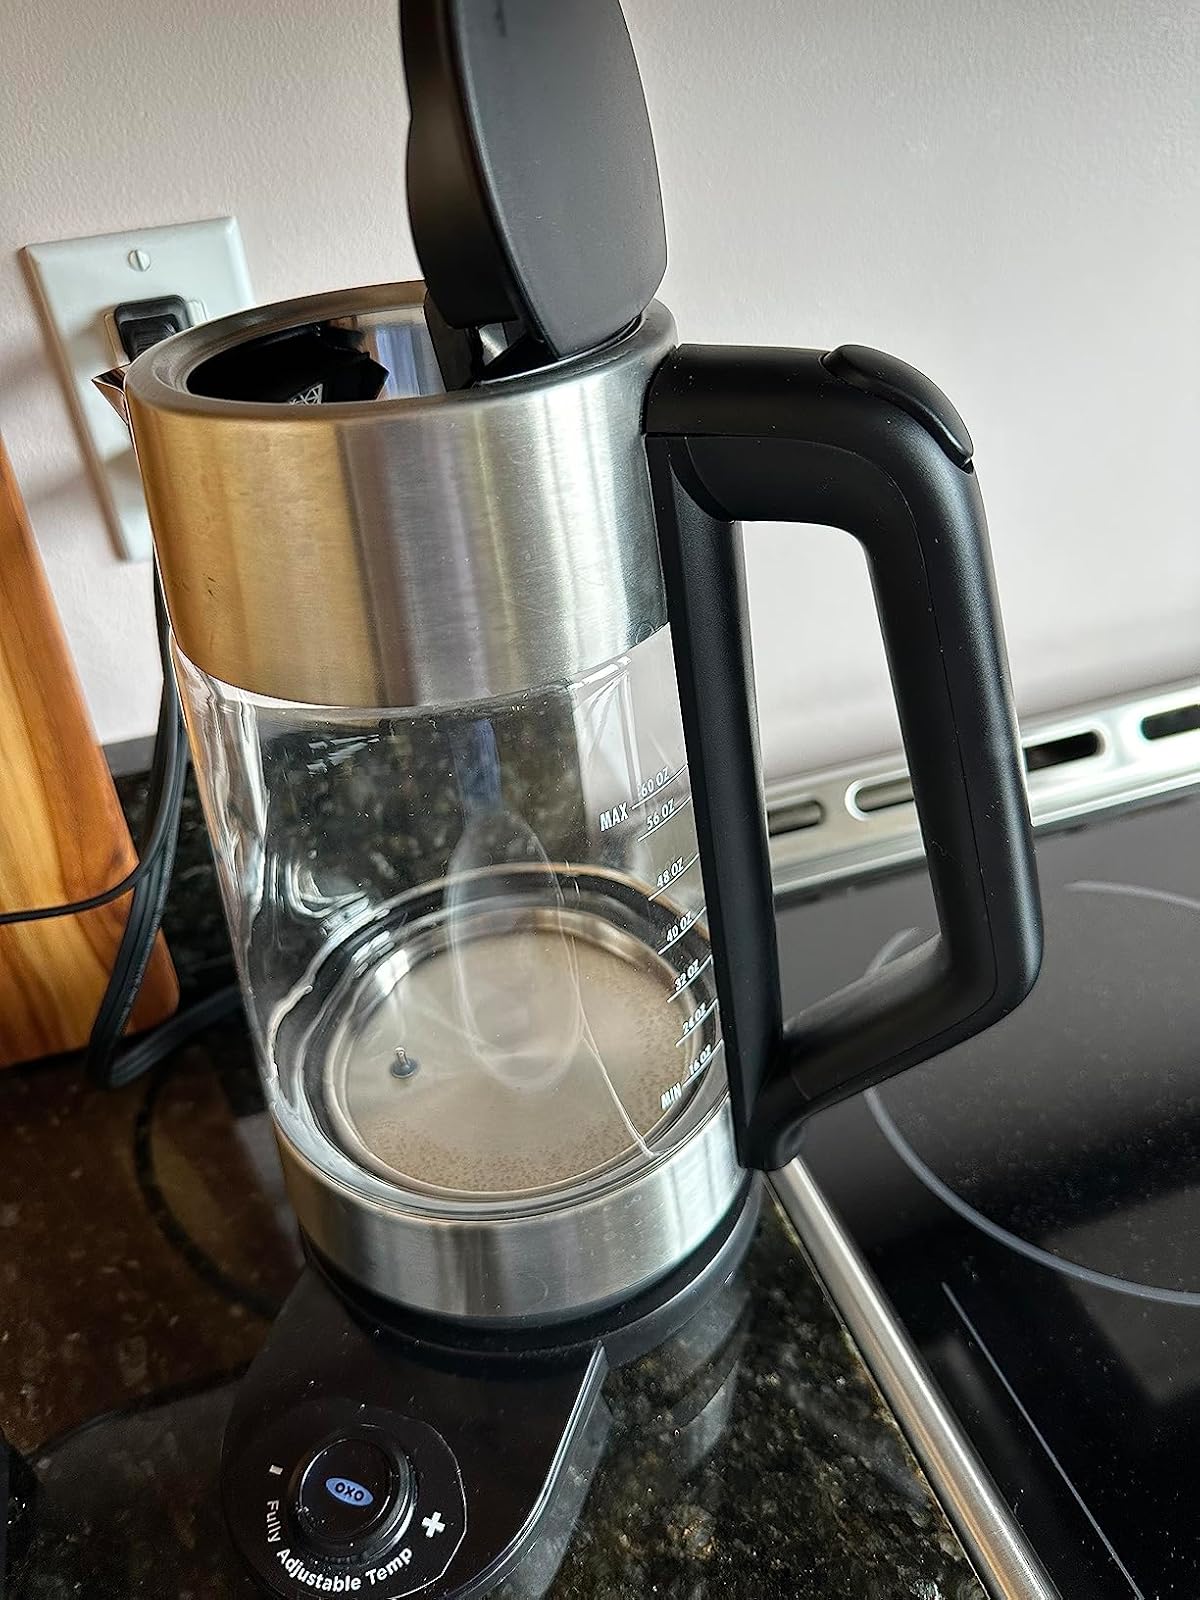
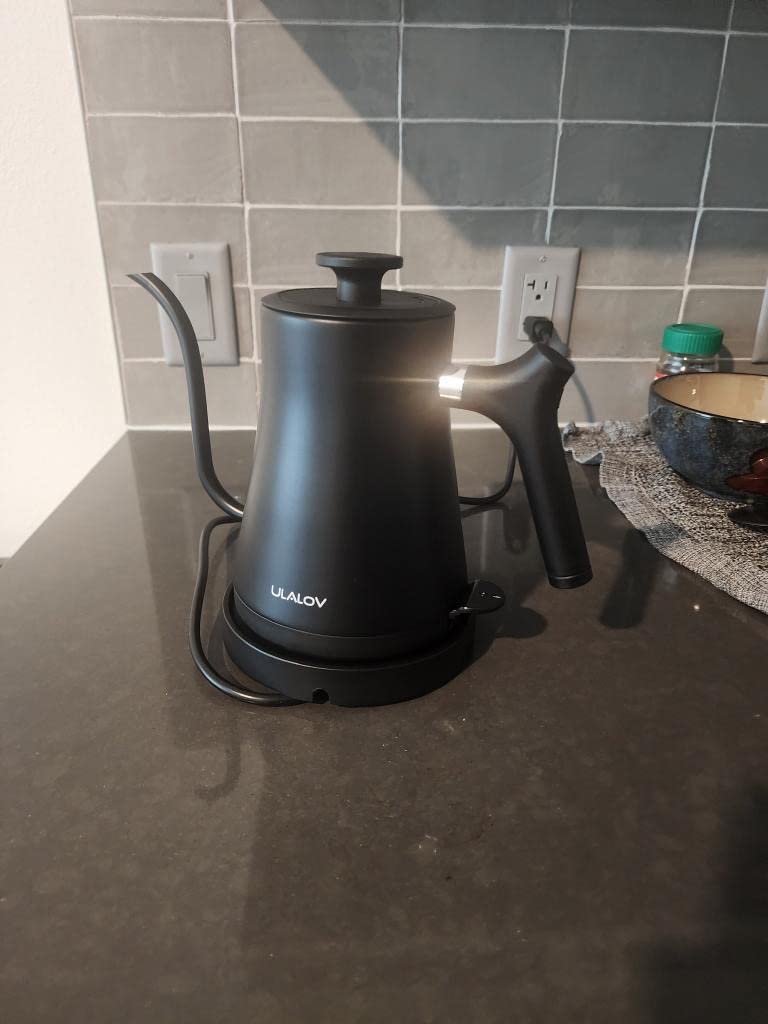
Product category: items_kettle
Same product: no